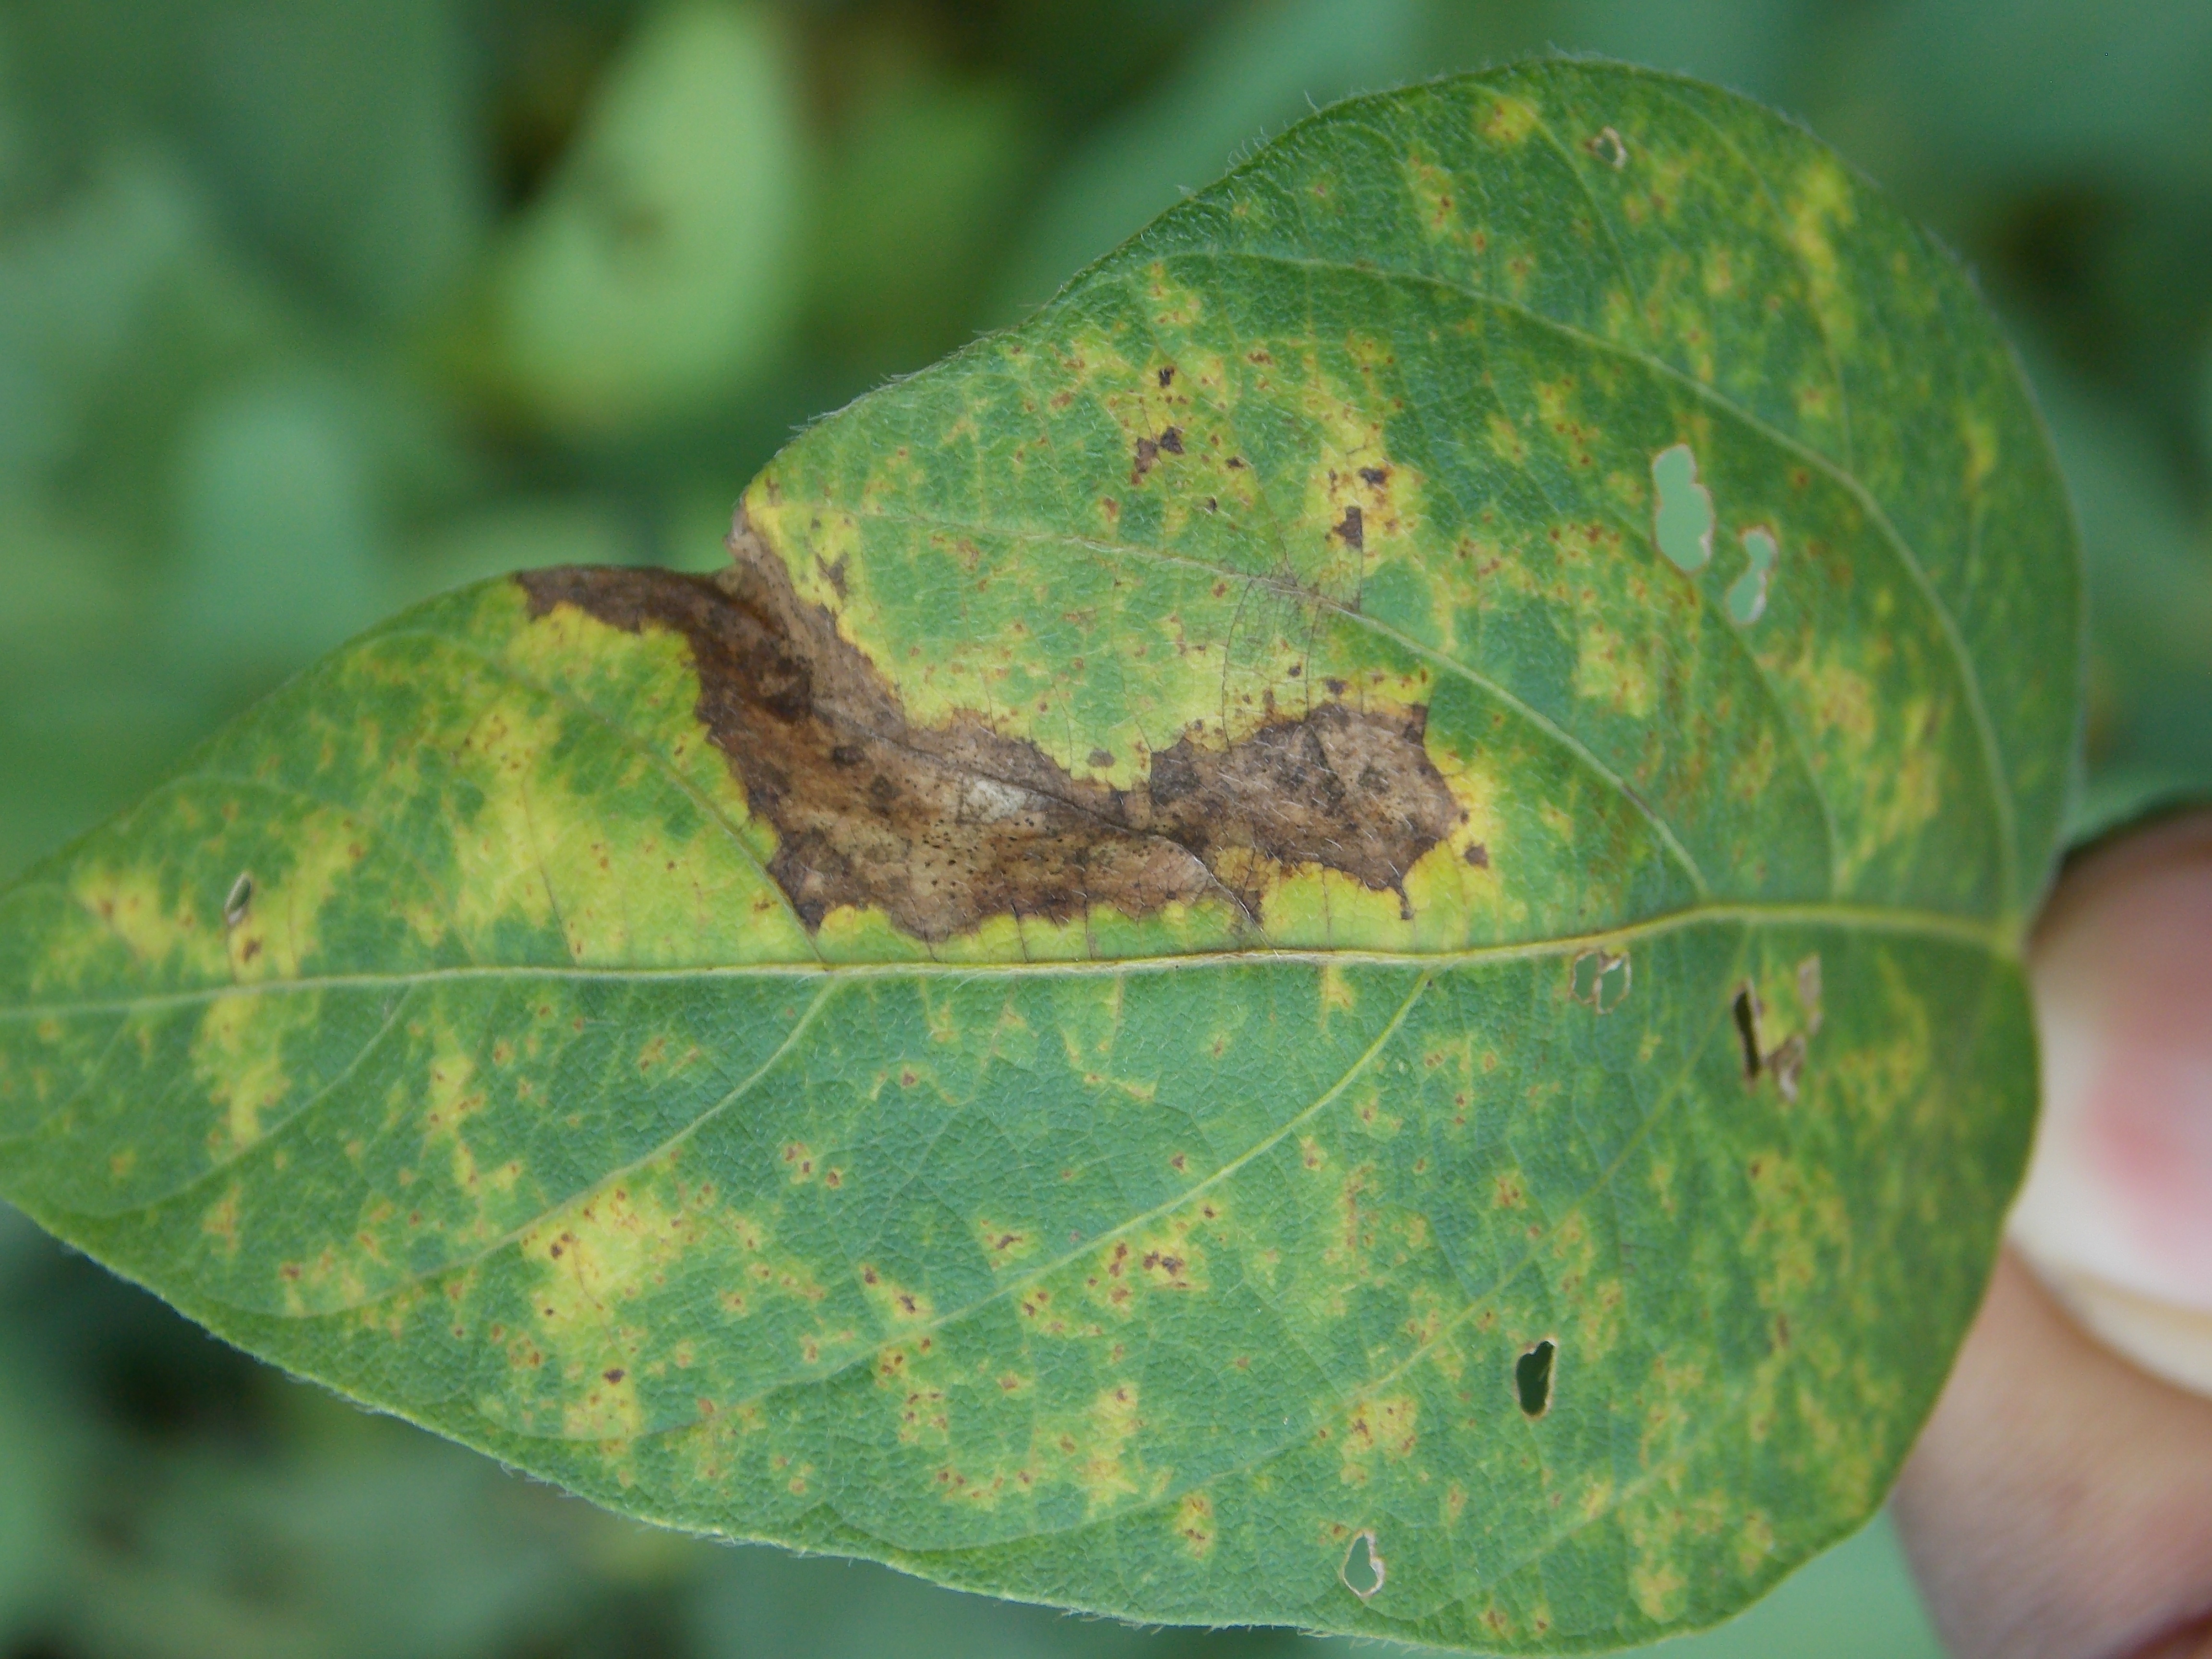
Label: Disease